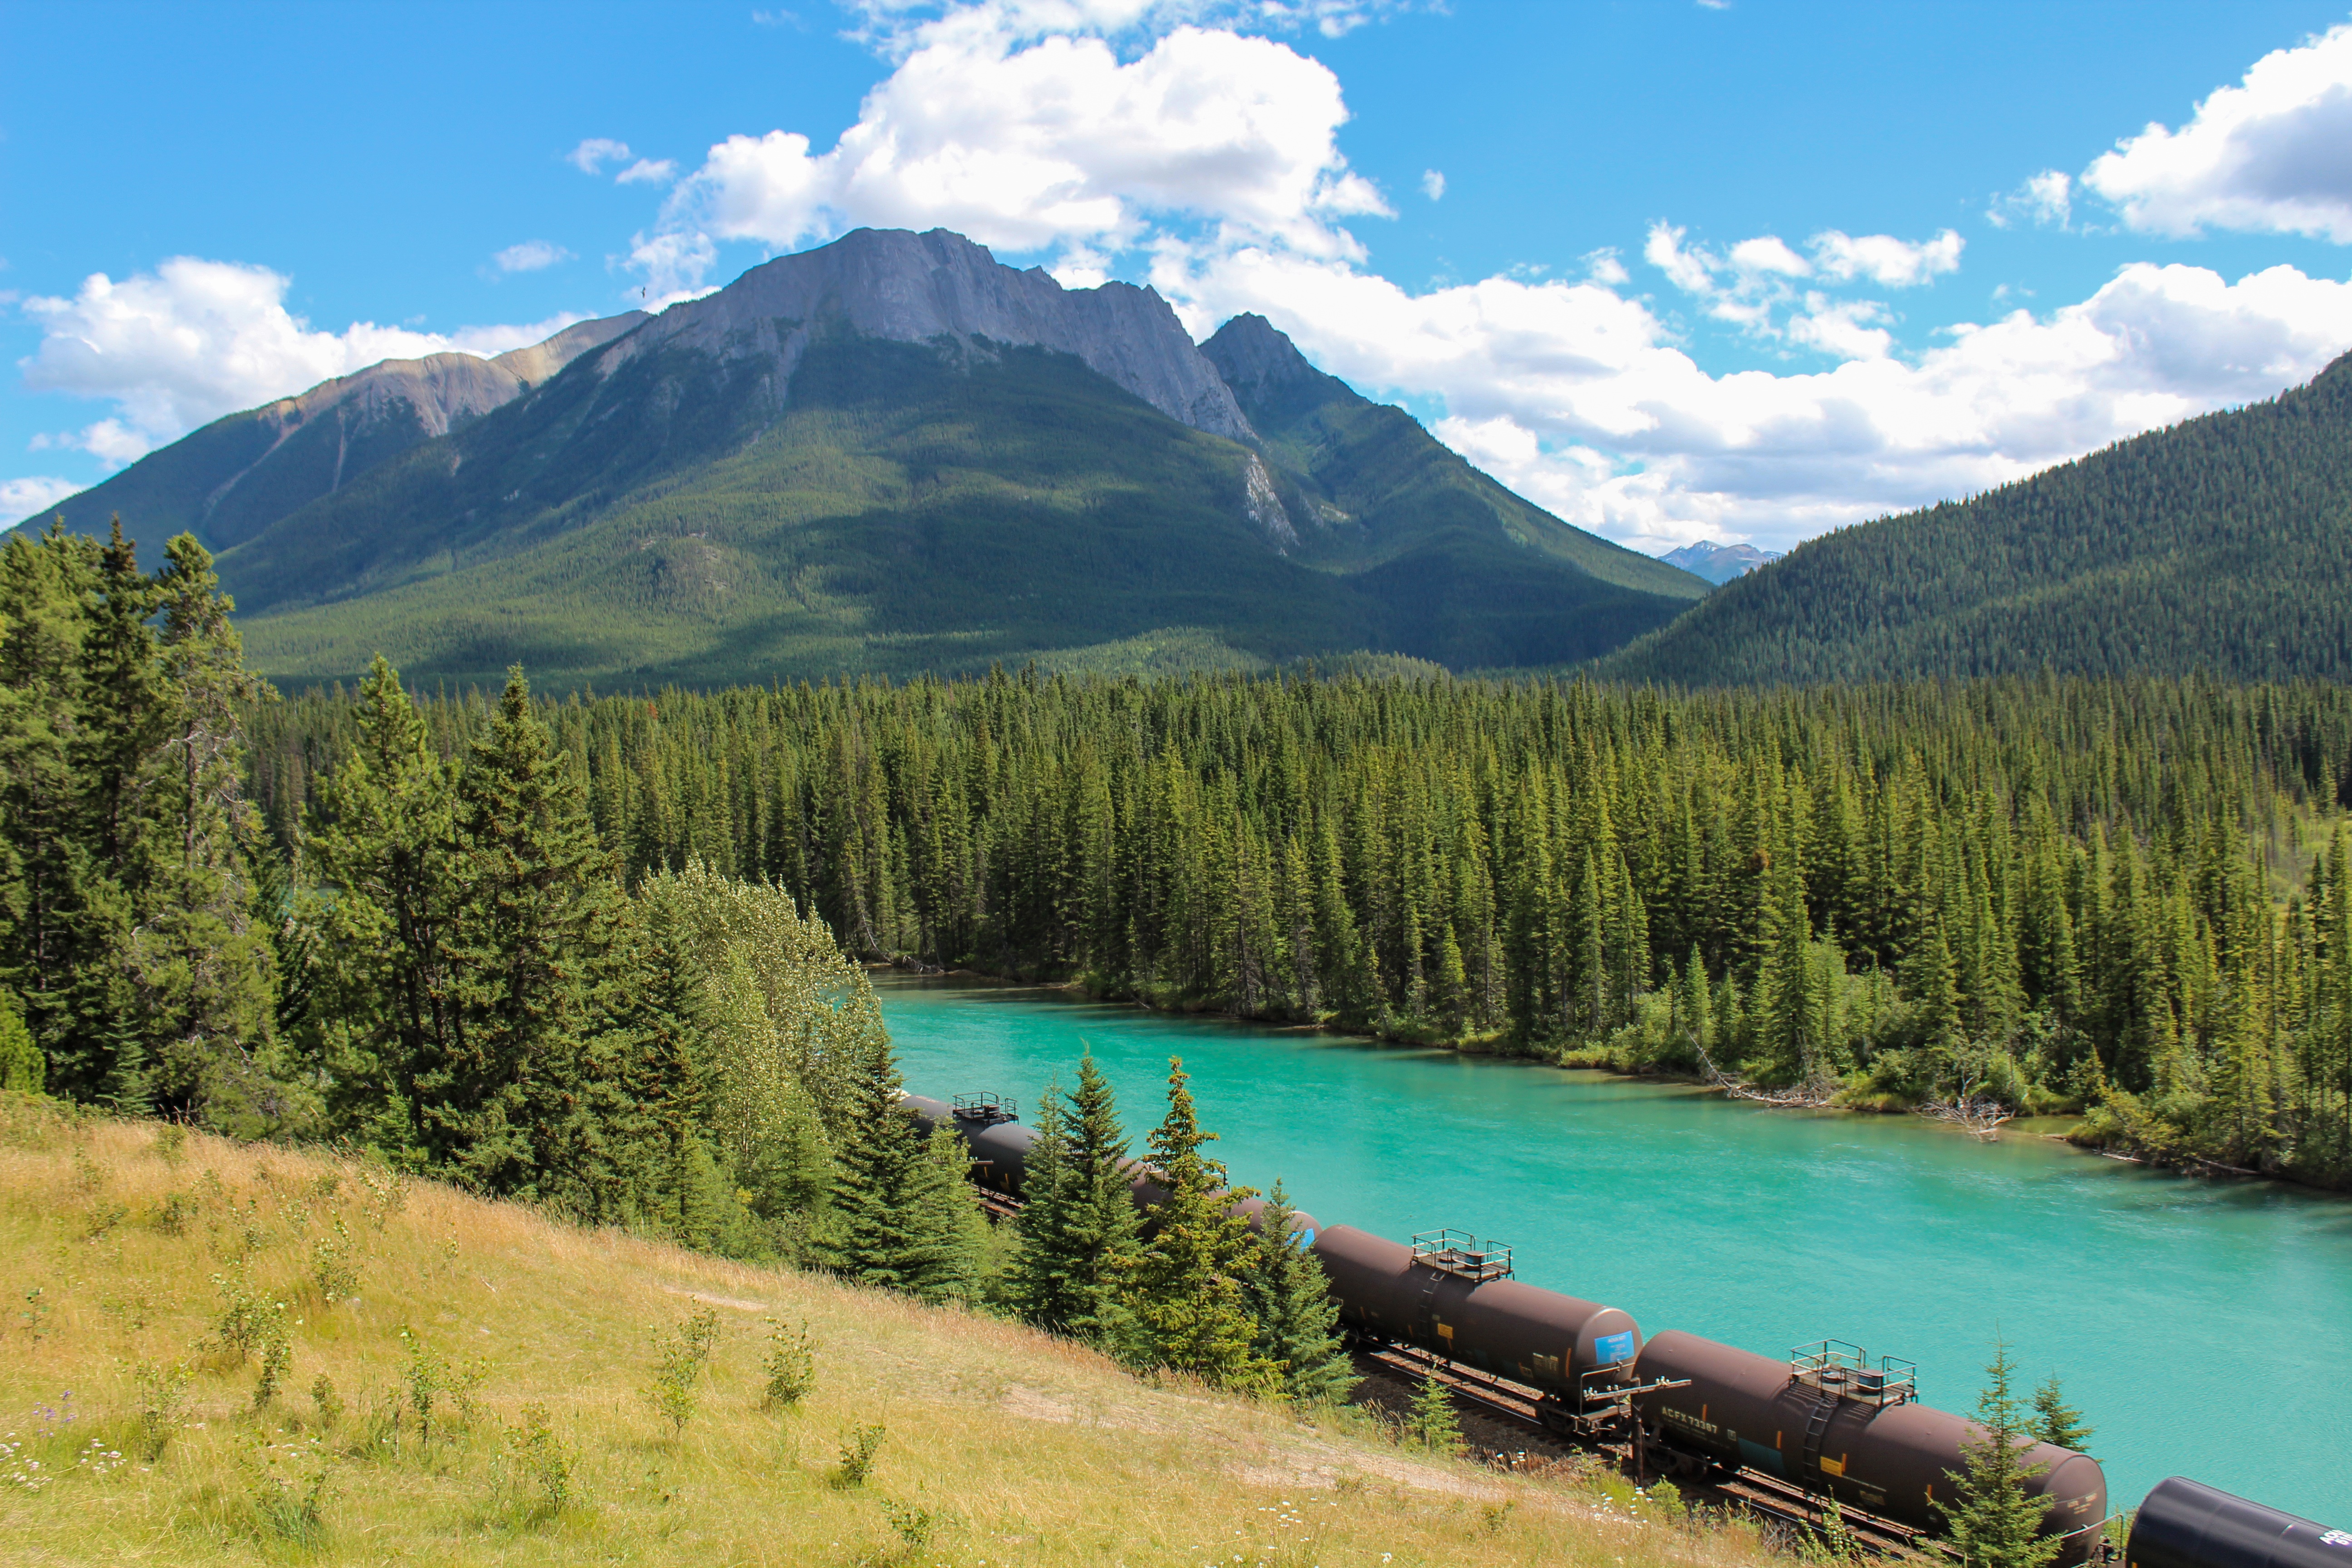
landscape, nature, forest, grass, outdoor, wilderness, mountain, cloud, sky, sun, technology, track, railway, railroad, field, vintage, meadow, retro, countryside, sunlight, hill, lake, old, rail, train, river, valley, land, mountain range, country, summer, travel, steel, transportation, transport, rural, green, equipment, scenic, gear, natural, metal, industrial, machine, machinery, blue, fjord, industry, reservoir, yellow, highland, national park, season, ridge, sunny, power, locomotive, aqua, alps, canada, cargo, bright, wheels, picture, plateau, iron, huge, classic, fell, alberta, banff, loch, ecosystem, mechanics, landform, bow river, tarn, mountain pass, mountainous landforms